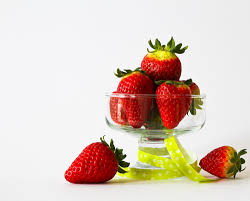
Label: Strawberry